Scratchbury Camp

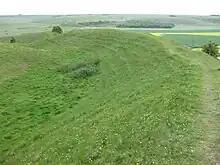
Detail of the northeast flank earthwork defences at Scratchbury Camp

Within the centre of the hillfort lies the remains of an earlier and smaller D-shaped inner earthwork enclosure of circa , and excavated by E.C.Curwen in 1930. Today, all that really remains of this enclosure is one well defined lynchet of approximately high along the southern section. This feature bears a resemblance to a similar such enclosure at Yarnbury Castle, and was originally interpreted by Curwen to be a Neolithic causewayed enclosure due to its interrupted nature, and the discovery at the site of jade and flint axes.